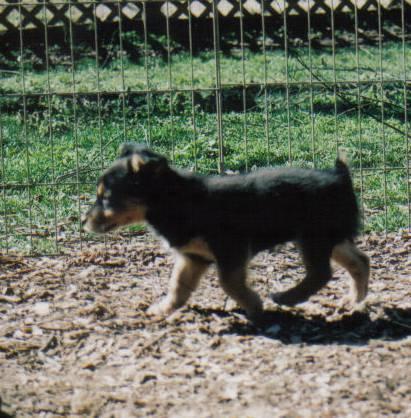
dog